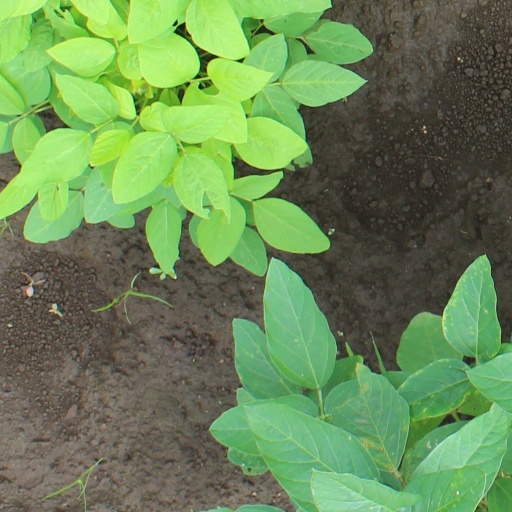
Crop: soybean